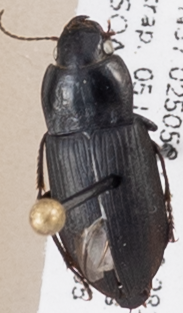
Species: Anisodactylus similis
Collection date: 2019-06-05
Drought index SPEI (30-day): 2.01
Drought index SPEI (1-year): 0.39
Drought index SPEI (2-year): -0.086